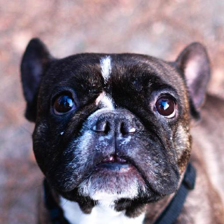
Label: animals